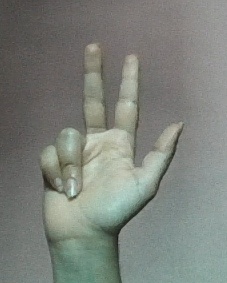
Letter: al